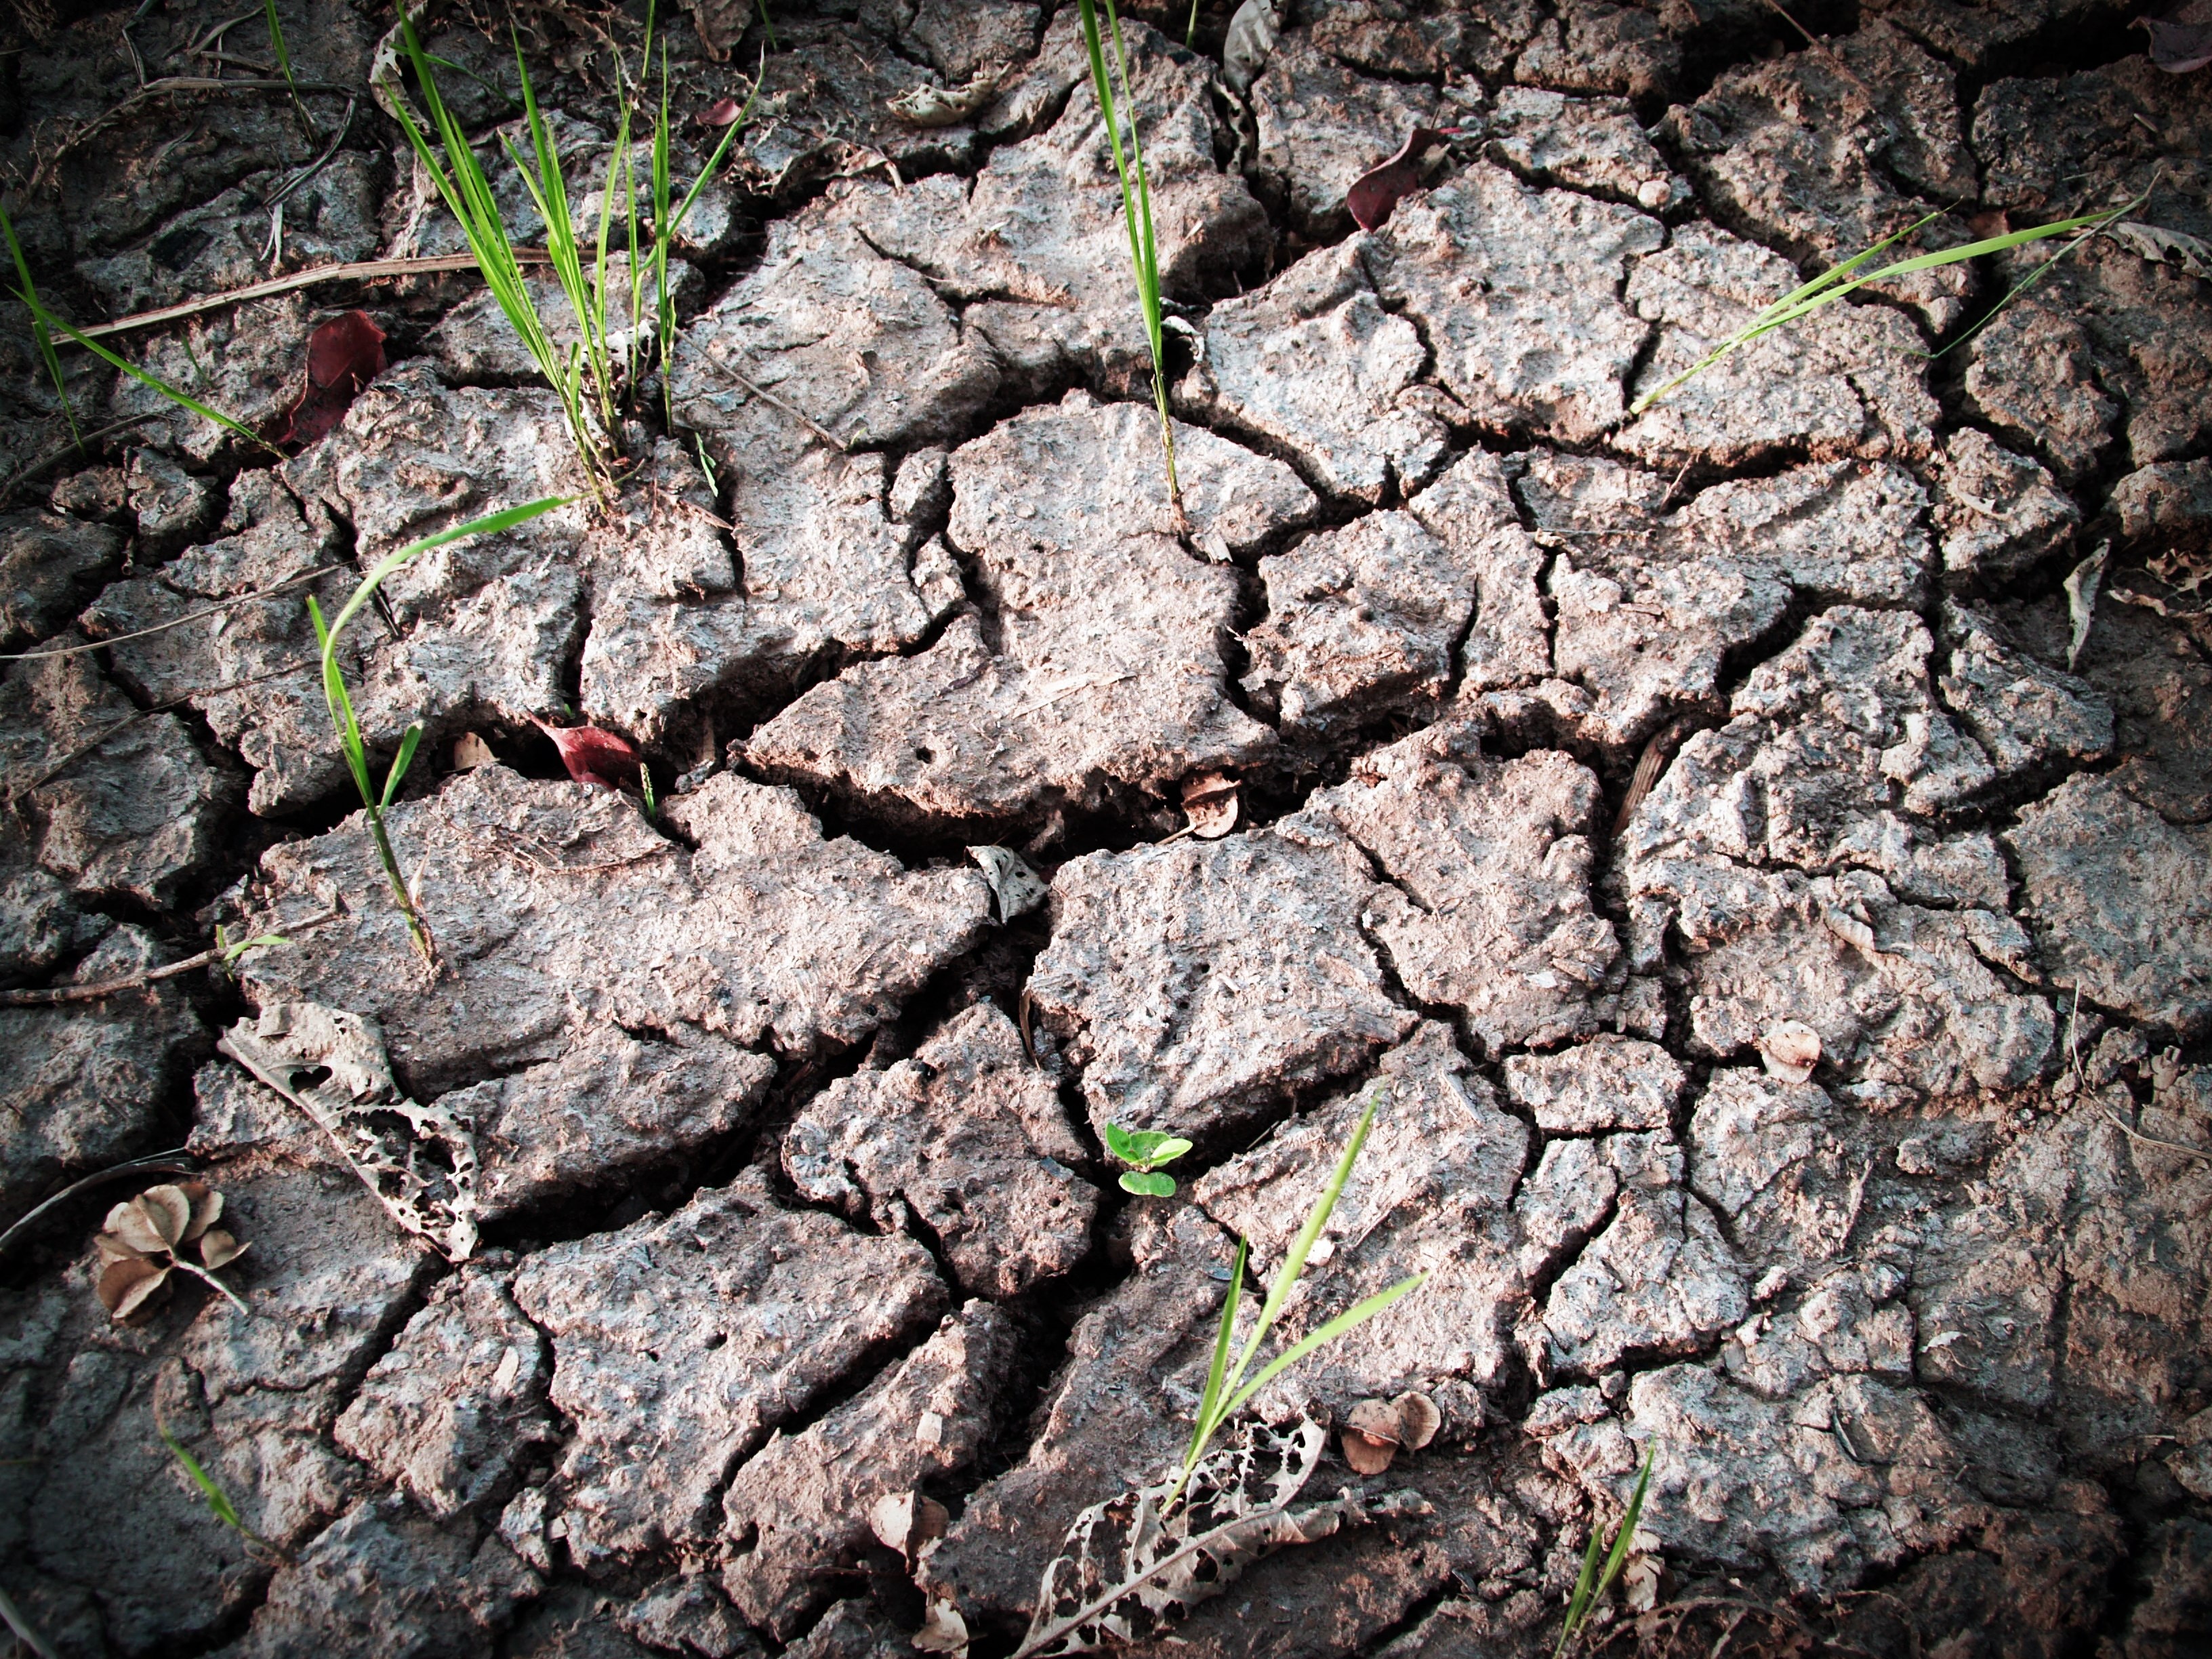
tree, nature, forest, rock, branch, plant, ground, texture, leaf, flower, trunk, land, summer, dry, environment, green, dirt, autumn, broken, soil, crack, rough, terrain, flora, brake, ecology, background, geology, earth, hot, clay, woodland, split, dryness, woody plant